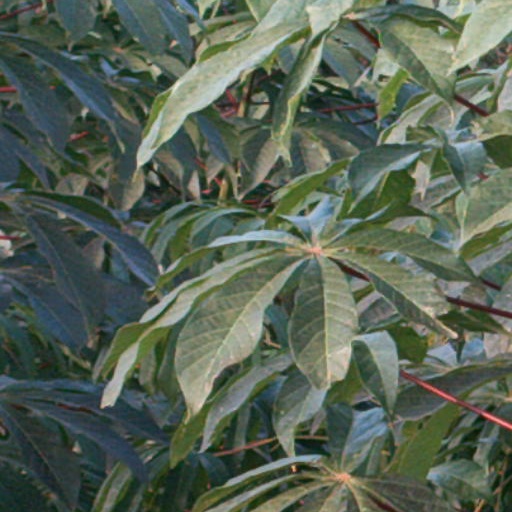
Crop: cassava